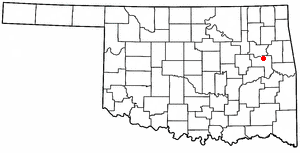
Muskogee est une ville américaine, siège du comté de Muskogee, dans l’Oklahoma. Sa population s’élevait à 39 223 habitants lors du recensement de 2010, estimée à 37 858 habitants en 2017.